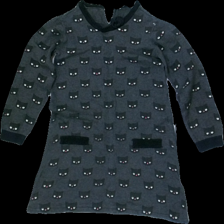
View: front
Type: Dress
Category: Children
Brand: H&M
Colors: Grey, Black, White
Material: 100% cotton
Pattern: Animal print
Cut: Regular
Size: 110
Season: All
Damage location: top left
Damage 2 location: middle center
Damage 3 location: bottom left
Price range: <50
Recommended usage: Export
Description: klänning med katter på, urtvättad, saknar knapp bak
Comment: saknar knapp